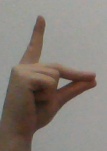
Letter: ta